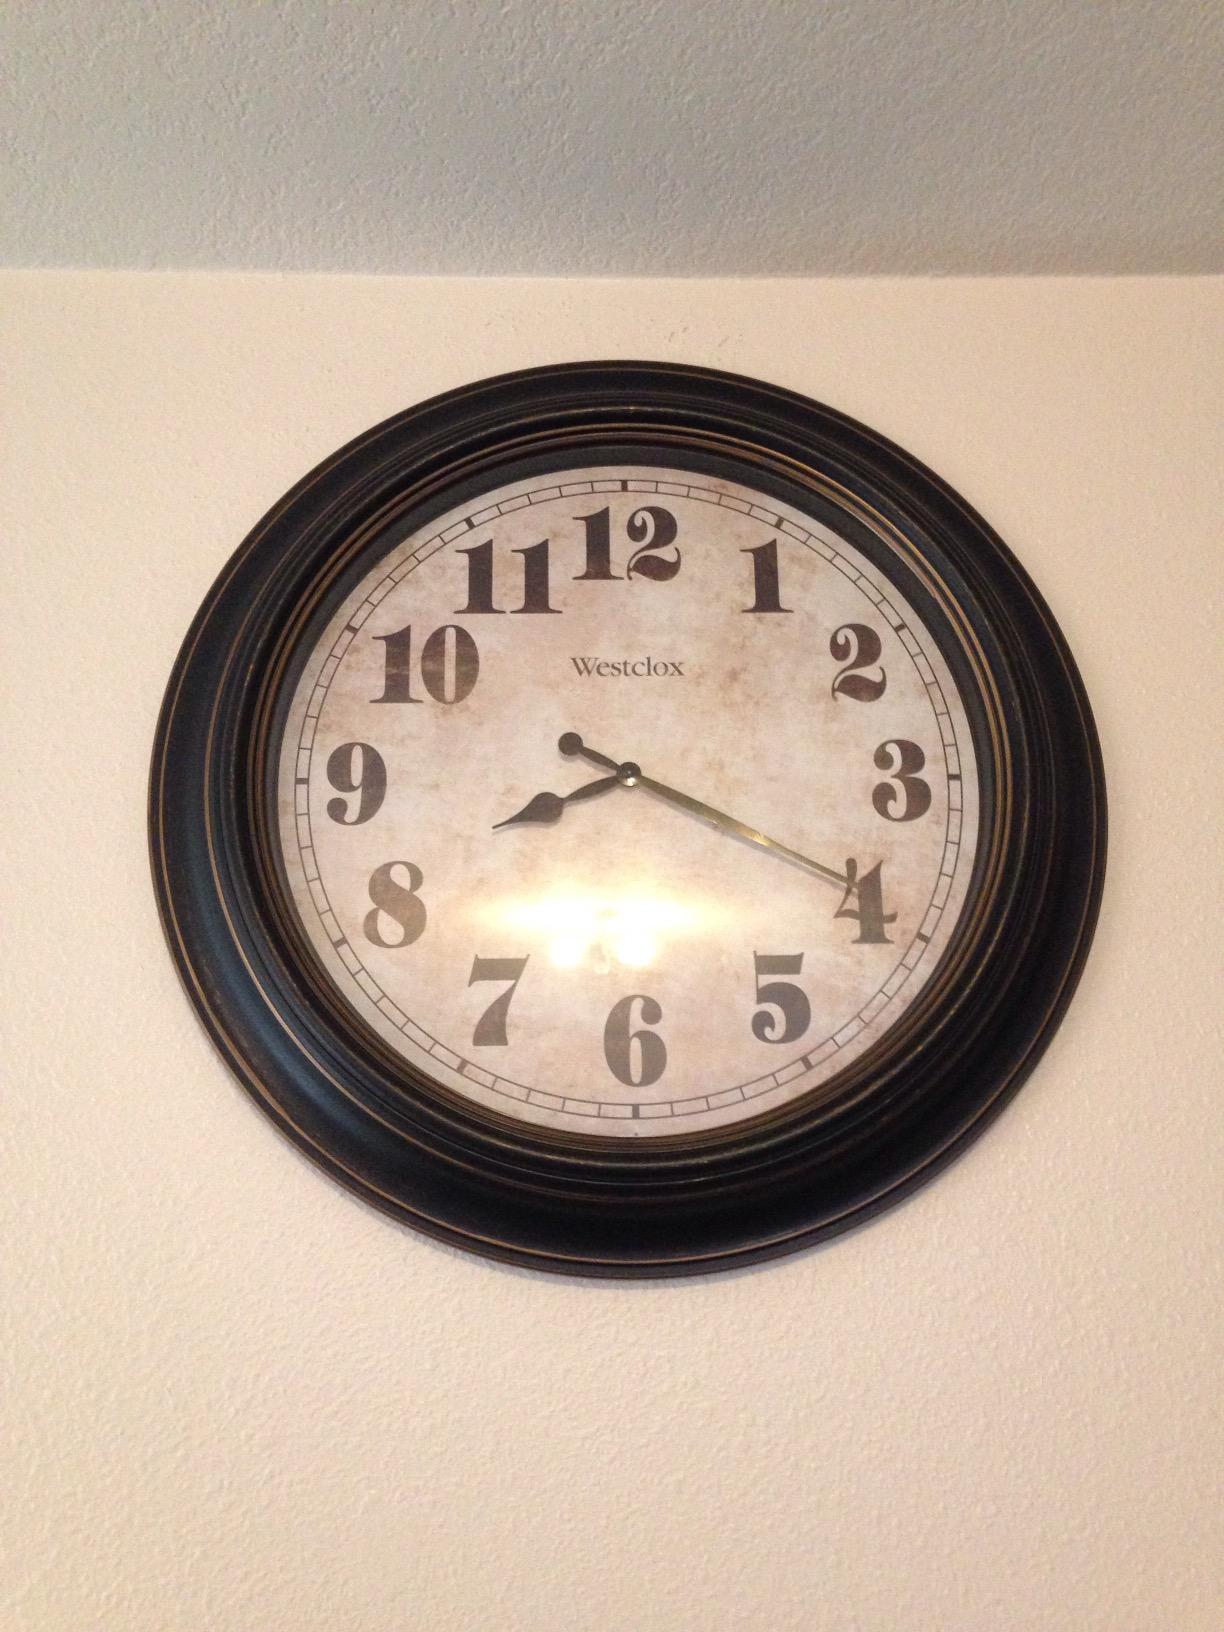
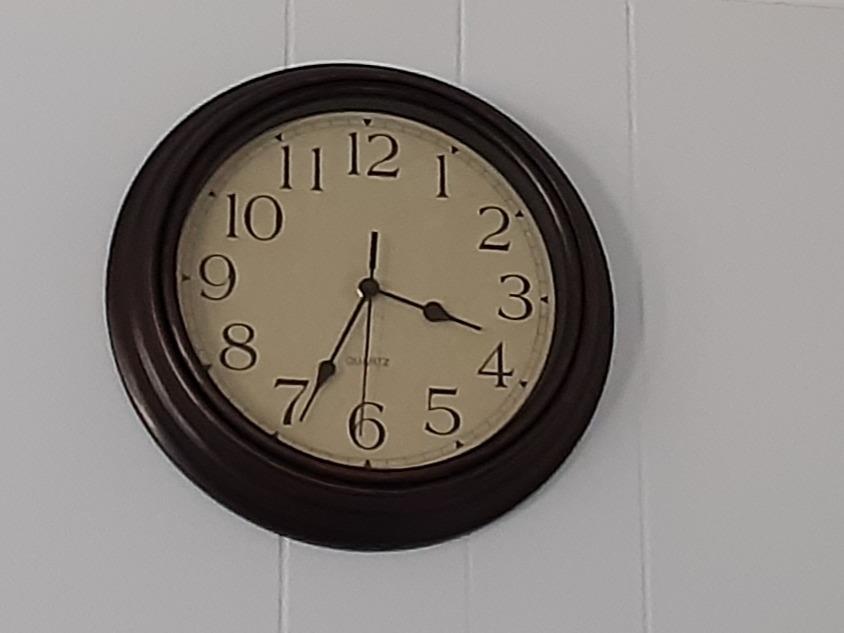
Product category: clock
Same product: no